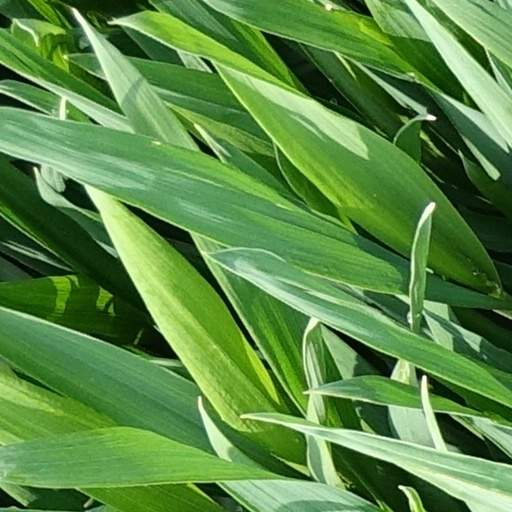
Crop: wheat